Incarceration in California

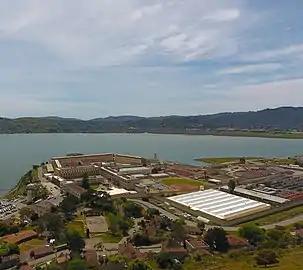
Aerial view of San Quentin, including the housing units, yard, education center, and Prison Industry Authority facilities

Incarceration in California spans federal, state, county, and city governance, with approximately 200,000 people in confinement at any given time. An additional 55,000 people are on parole.